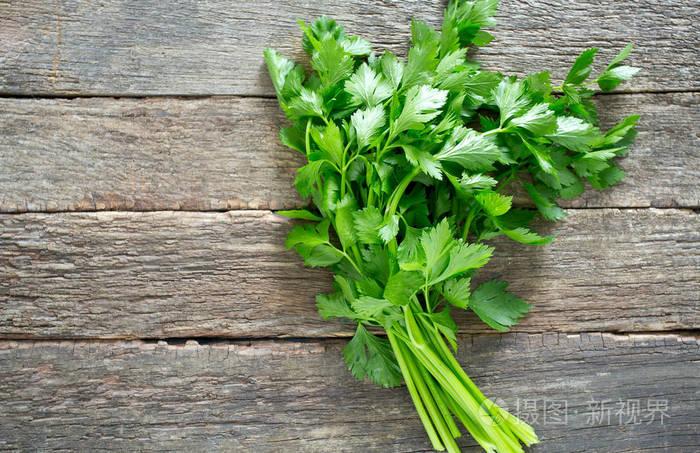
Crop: unknown
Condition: celery